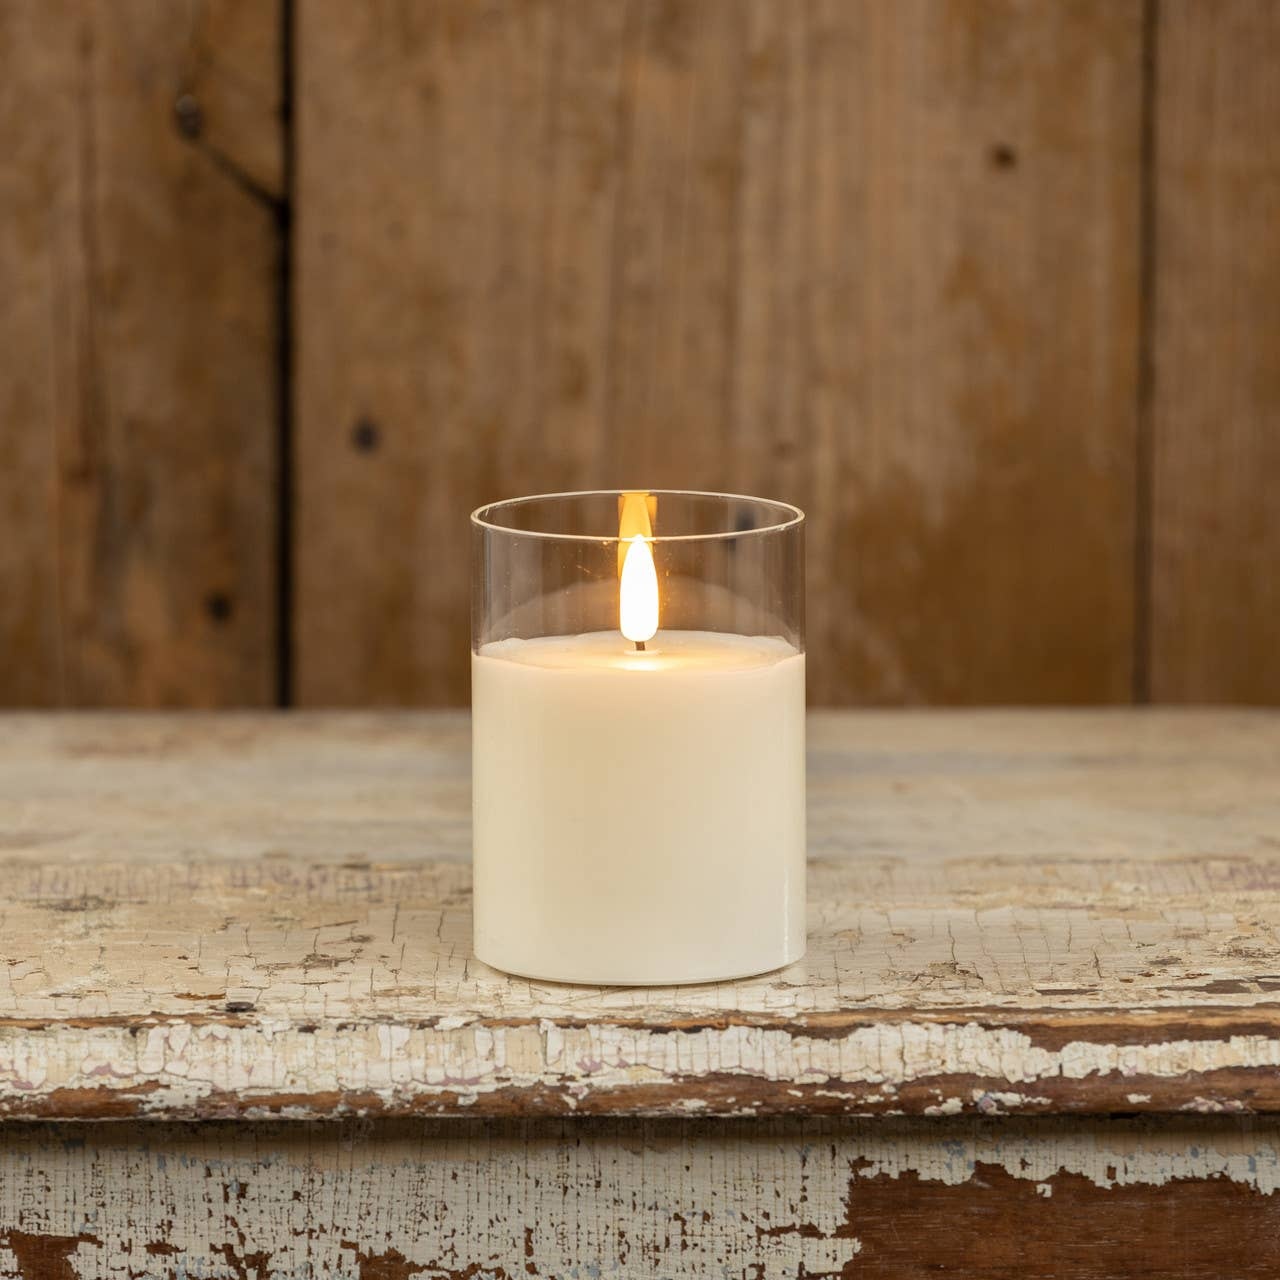
4" GLASS 3D FLAME CANDLE
6 HR TIMER | ON/OFF BUTTON │ 3-AAA BATTERIES REQUIRED │ PLASTIC │ WAX
Brand: Midwest Blessed
Category: Home & Garden > Decor > Flameless Candles